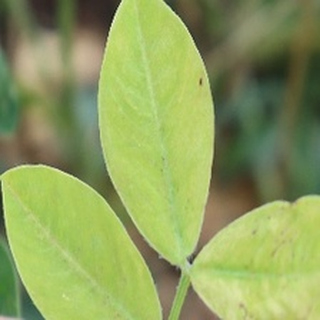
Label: groundnut_nutrition_deficiency